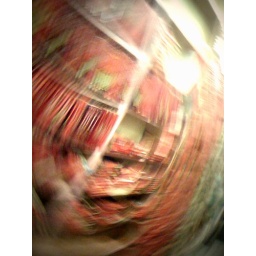
This shelf in the Cleburne bookstore was filled up and down with a bunch of red books.